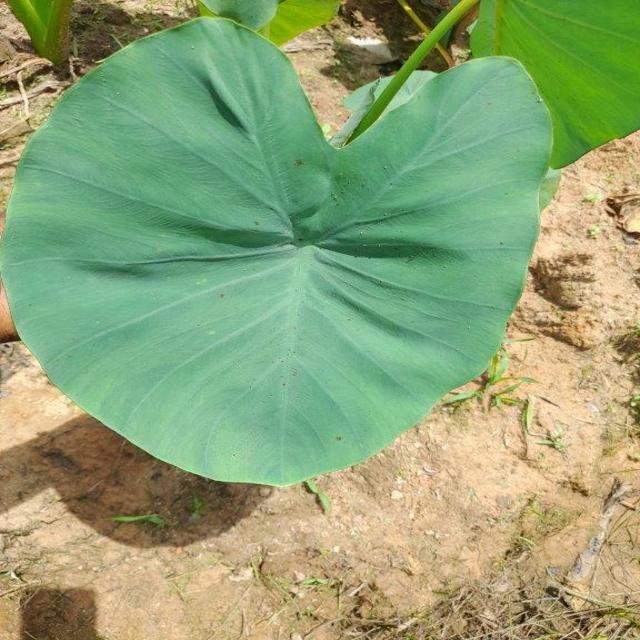
Label: Healthy